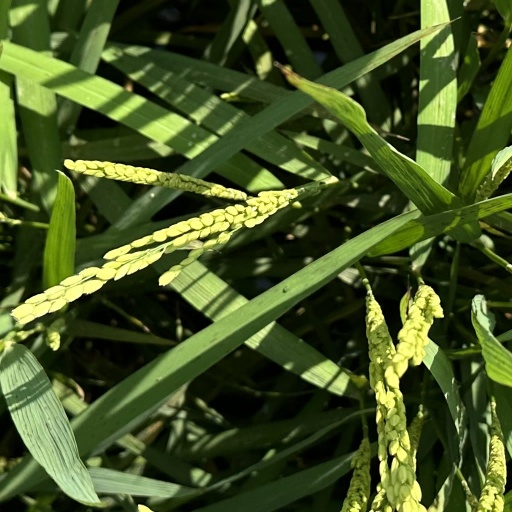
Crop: rice